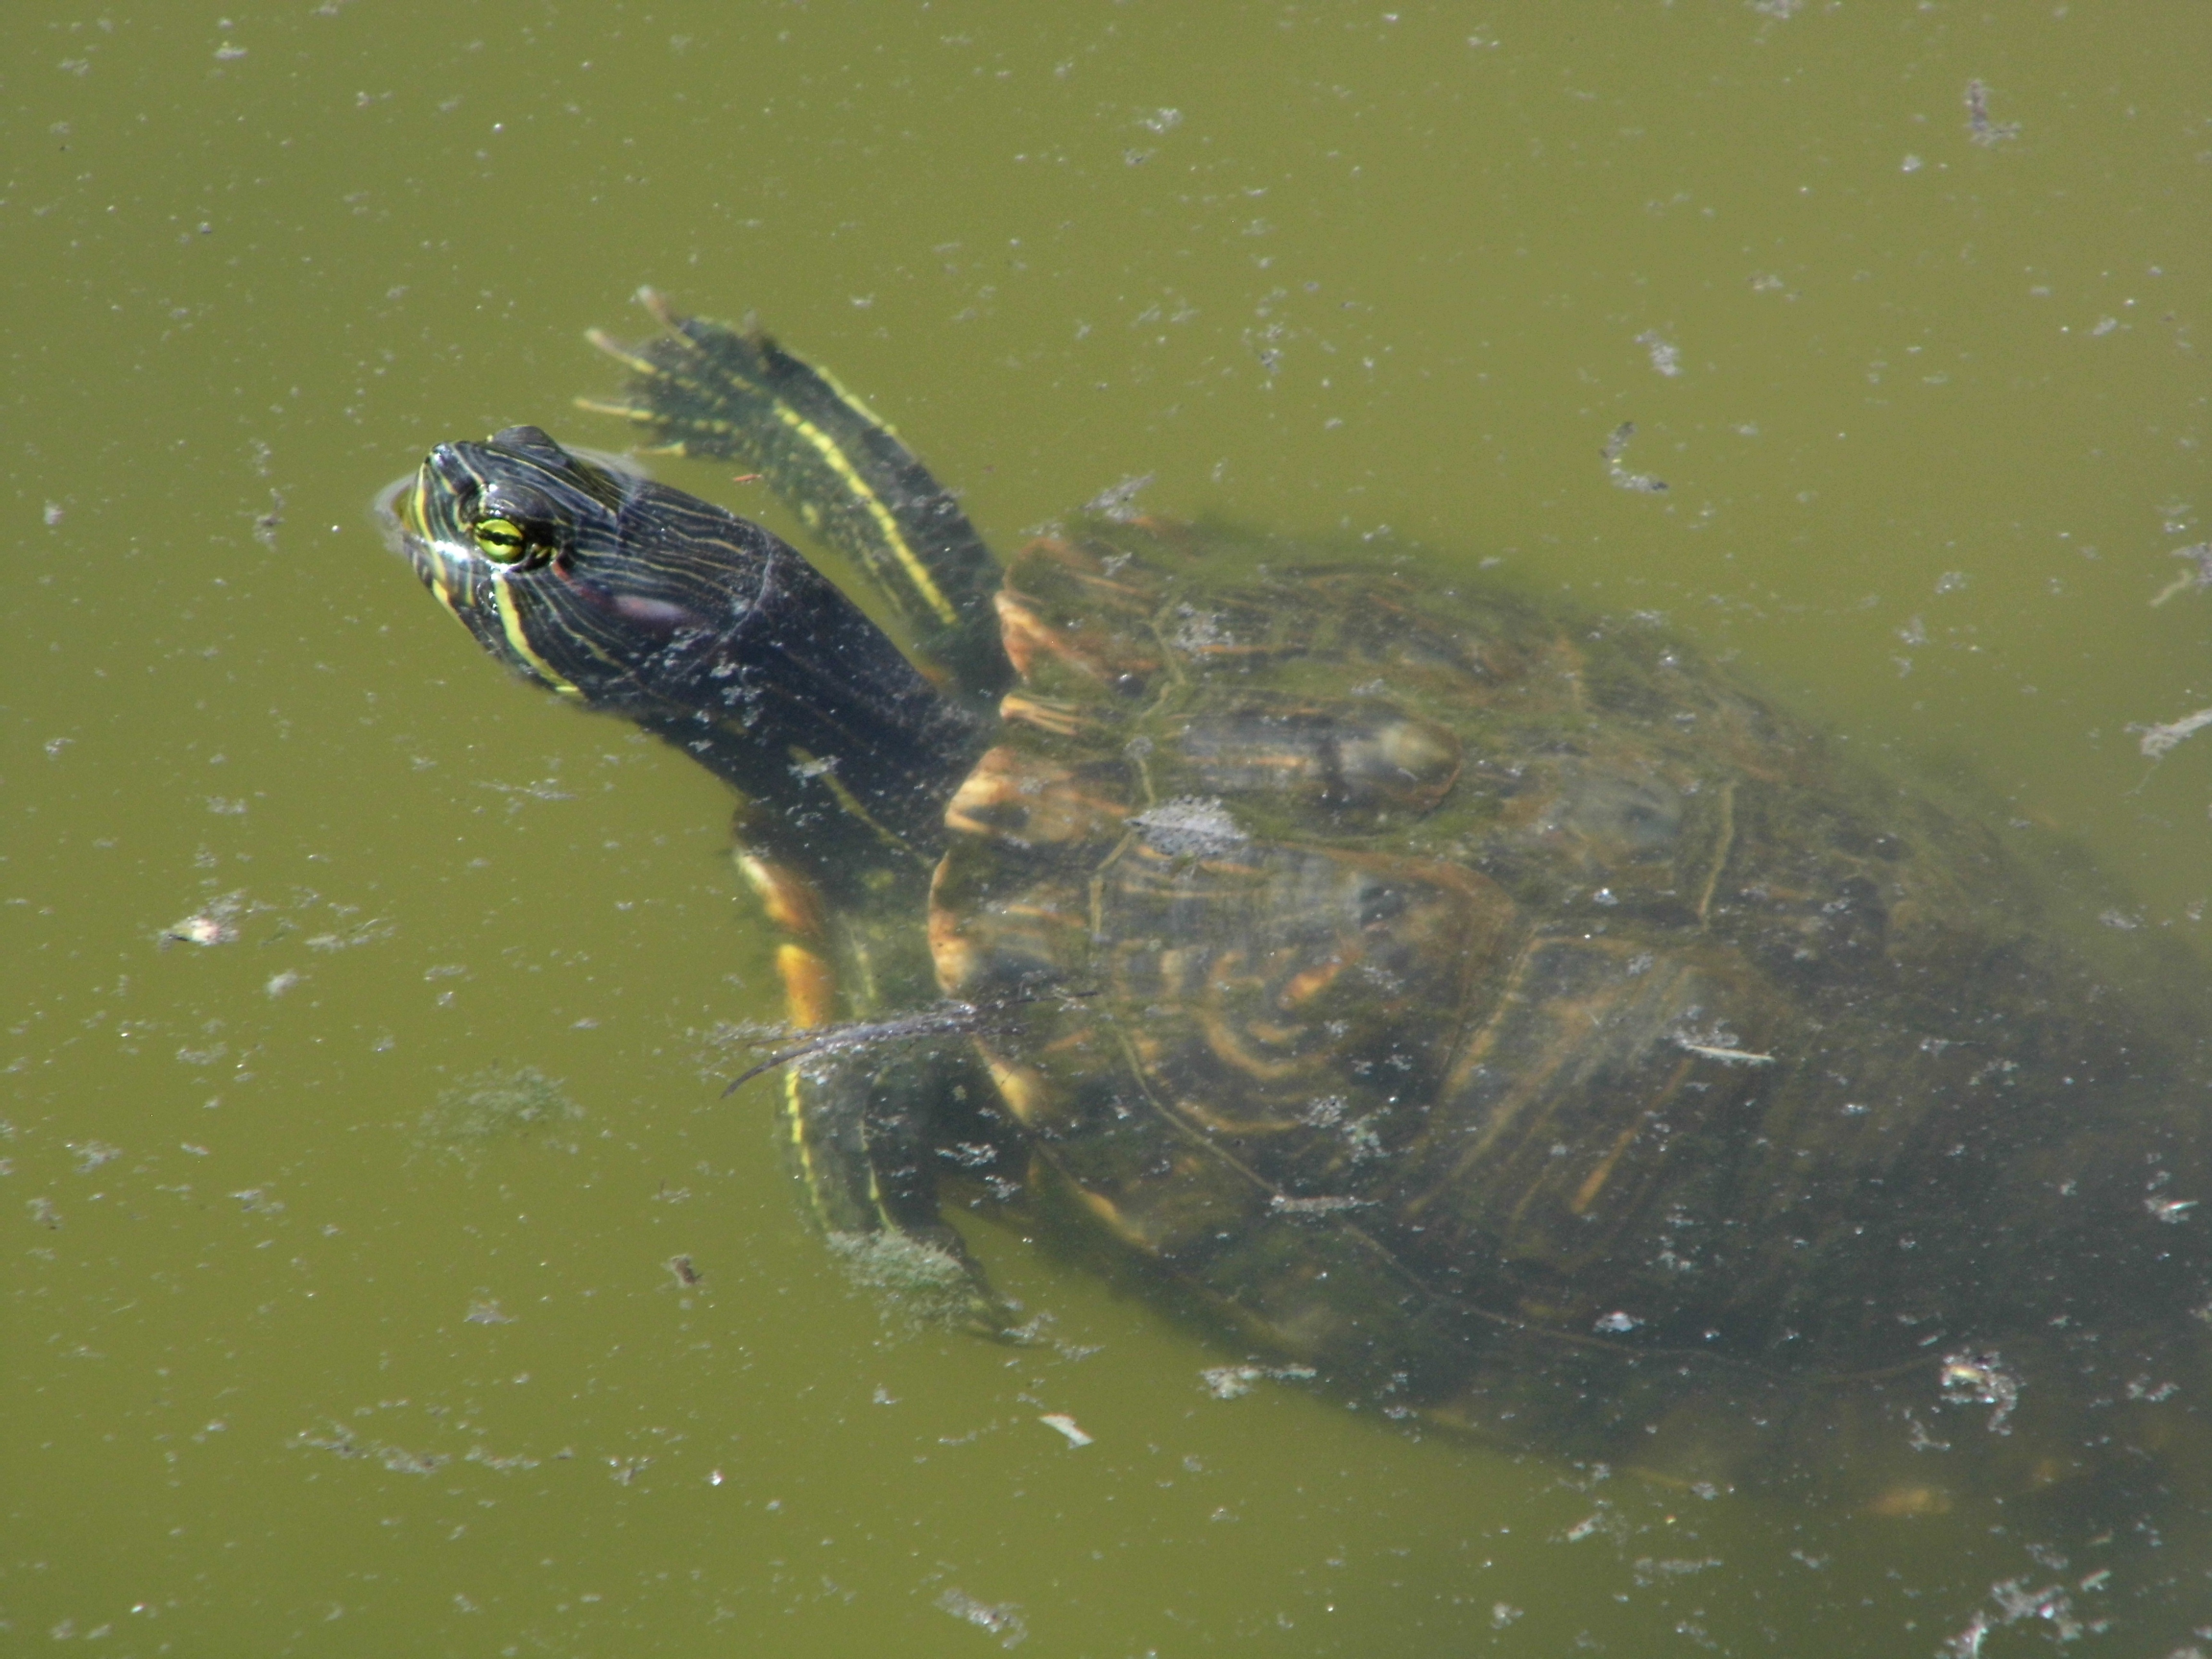
water, nature, wildlife, green, biology, turtle, sea turtle, reptile, fauna, vertebrate, loggerhead, marine biology